Ochoa Álvarez de Isasaga

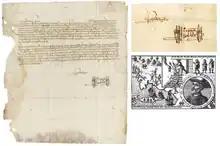

Regarding his time as Chief, Isásaga received many letters from notable explorers in the New World, many of which are preserved to this day including the only known hand-written letters in Juan Ponce de León's own hand, a Spanish explorer and "conquistador" known for leading the first official European expedition to Florida and seeking the "Fountain of Youth."